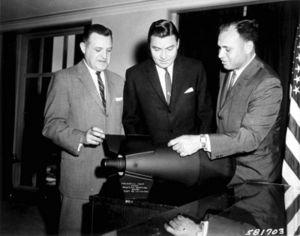
La W54 était une ogive atomique américaine. Prévue pour des utilisations tactiques, elle avait une puissance explosive très faible comparée aux autres explosifs atomiques.
Le Davy Crockett, officiellement désigné M-28 ou M-29 Davy Crockett Weapon System, est un système d'arme nucléaire composé d'un lance-roquettes sans recul fixé sur un trépied qui tire un projectile nucléaire M388.